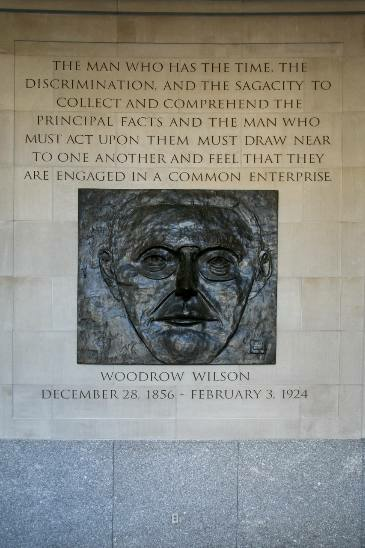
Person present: No